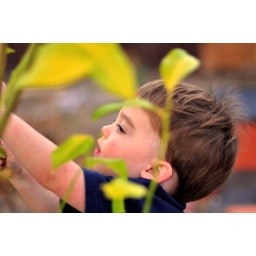
Ben in the lemon tree